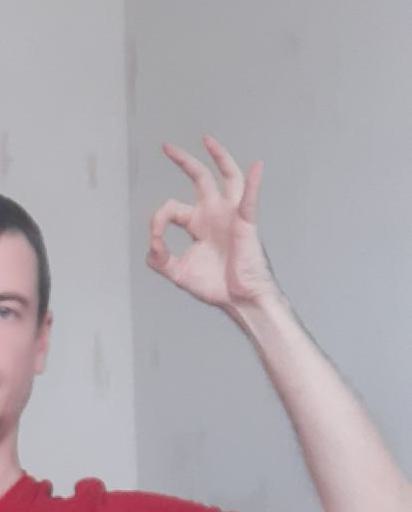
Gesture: ok